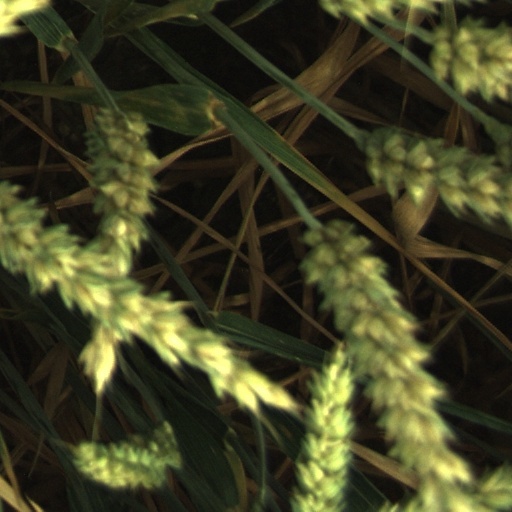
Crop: wheat